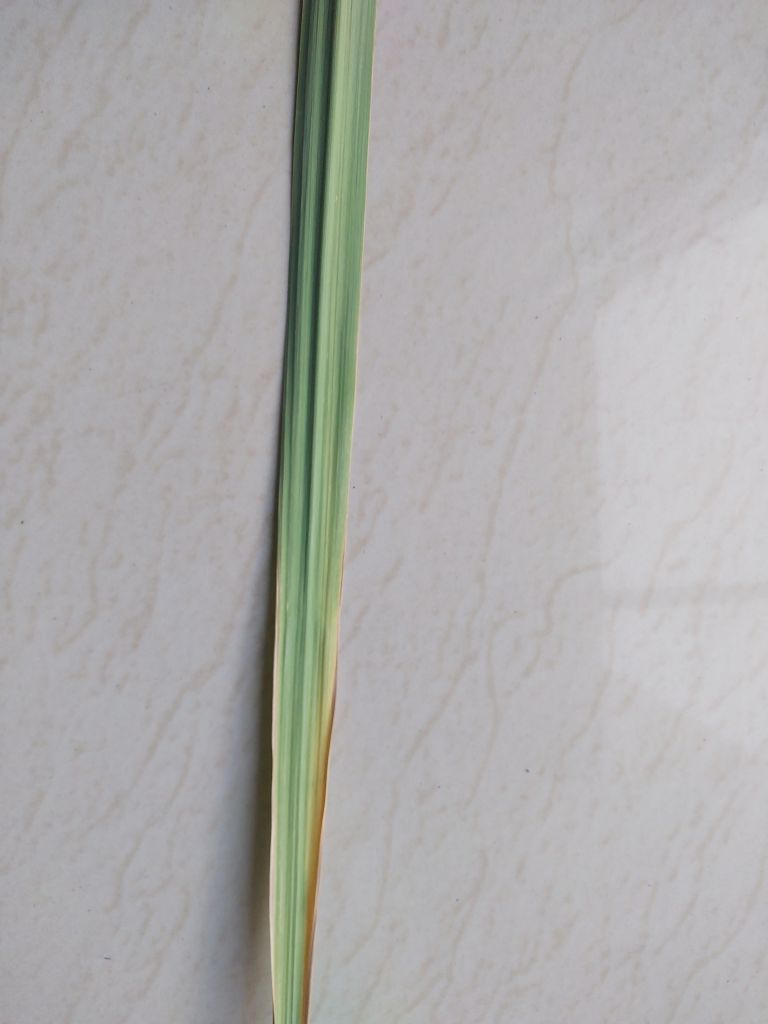
Label: Banded Chlorosis